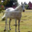
Label: horse